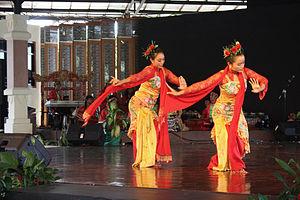
Taman Mini Indonesia Indah, "le parc miniature de la belle Indonésie", est un parc de loisirs à Jakarta en Indonésie. Le parc a une superficie d'environ 1 km². Il se veut un résumé de la culture indonésienne à travers les 26 provinces du pays, représentée chacune par un pavillons distinct représentant son architecture, ses costumes, ses musiques et ses danses traditionnels. Le parc possède en outre un lac au milieu duquel on trouve l'archipel indonésien en miniature, un téléphérique, des musées, un cinéma Imax, le Keong Emas, un théâtre, le Teater Tanah Airku et de nombreux autres équipements.